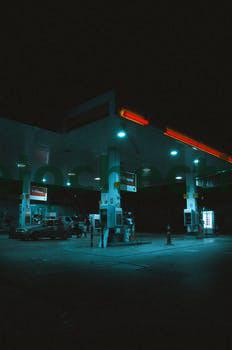
Label: Watermark